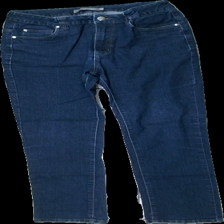
View: front
Type: Jeans
Category: Ladies
Brand: Mingeljeans
Colors: Blue
Material: 80% cotton, 18% polyester, 2% elastane
Cut: Regular
Size: 38
Season: All
Trend: Denim
Price range: 50-100
Recommended usage: Reuse